Team Filthy

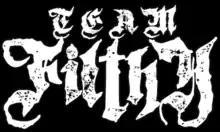
Logo of "Team Filthy"

Team Filthy was a professional wrestling stable that performed in New Japan Pro-Wrestling (NJPW), Major League Wrestling (MLW) and on the independent circuit. The group was formed on October 5, 2017, during MLW's One Shot event by Tom Lawlor.